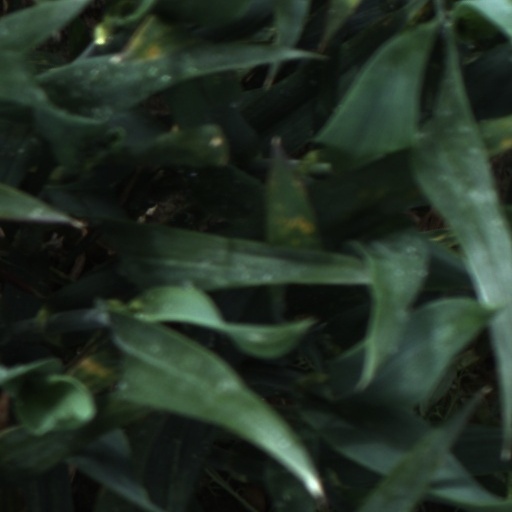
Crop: wheat